Die Schöpfung & Harmoniemesse (Leonard Bernstein recording)

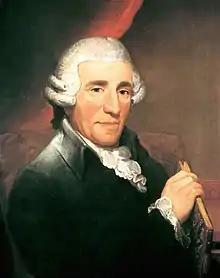
Joseph Haydn portrayed by Thomas Hardy in 1791

Alec Robertson reviewed "Die Schöpfung" on LP in "Gramophone" in January 1969, comparing Bernstein's recording with what he considered to be the best of its predecessors, a 1968 Decca album conducted by Karl Münchinger. In the work's Introduction, Haydn's depiction of the world's primordial chaos, Münchinger, he wrote, offered "mystery and awe", Bernstein drama and colour. In Bernstein's recording, "God was not so much moving over the face of the water as being moved", driven across it by the conductor. This contrast between Münchinger's and Bernstein's approaches continued when the archangel Raphael began his narration. Where Münchinger's Tom Krause sang "in hushed tones", Bernstein's John Reardon sang "loudly, and so [destroyed] the atmosphere just created". Matters improved on Bernstein's album when Alexander Young delivered Uriel's "Now vanish before the holy beams", Bernstein laudably animating a "rhythmic vitality... admirably suited to this work". Young's virile singing and the more lyrical performance of Münchinger's Werner Krenn were both enjoyable in their own way. As the soprano archangel, Gabriel, Münchinger's Elly Ameling was unequivocally better than Bernstein's Judith Raskin, with "more variation of tone" and "more sensitive feeling" than the American. The albums' rival choirs and orchestras all had much to commend them. Bernstein's Camerata Singers sang with "great enjoyment and excellent tone"; Münchinger's Vienna State Opera Chorus with superior diction. Similarly, where Bernstein's New York Philharmonic provided "finely pointed orchestral detail", Münchinger's Vienna Philharmonic had a string section that the Americans could not equal. Bernstein's album was better engineered than Münchinger's, offering "bright recording", "great clarity" and "excellent balance". In sum, though, even if Bernstein's release gave "considerable pleasure and [had] a great deal to recommend it", Münchinger's version was the more desirable of the two overall.